Eldridge Cleaver

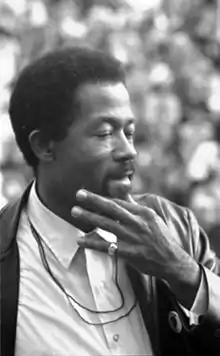
Cleaver in 1968

Leroy Eldridge Cleaver (August 31, 1935 – May 1, 1998) was an American writer and political activist who became an early leader of the Black Panther Party.